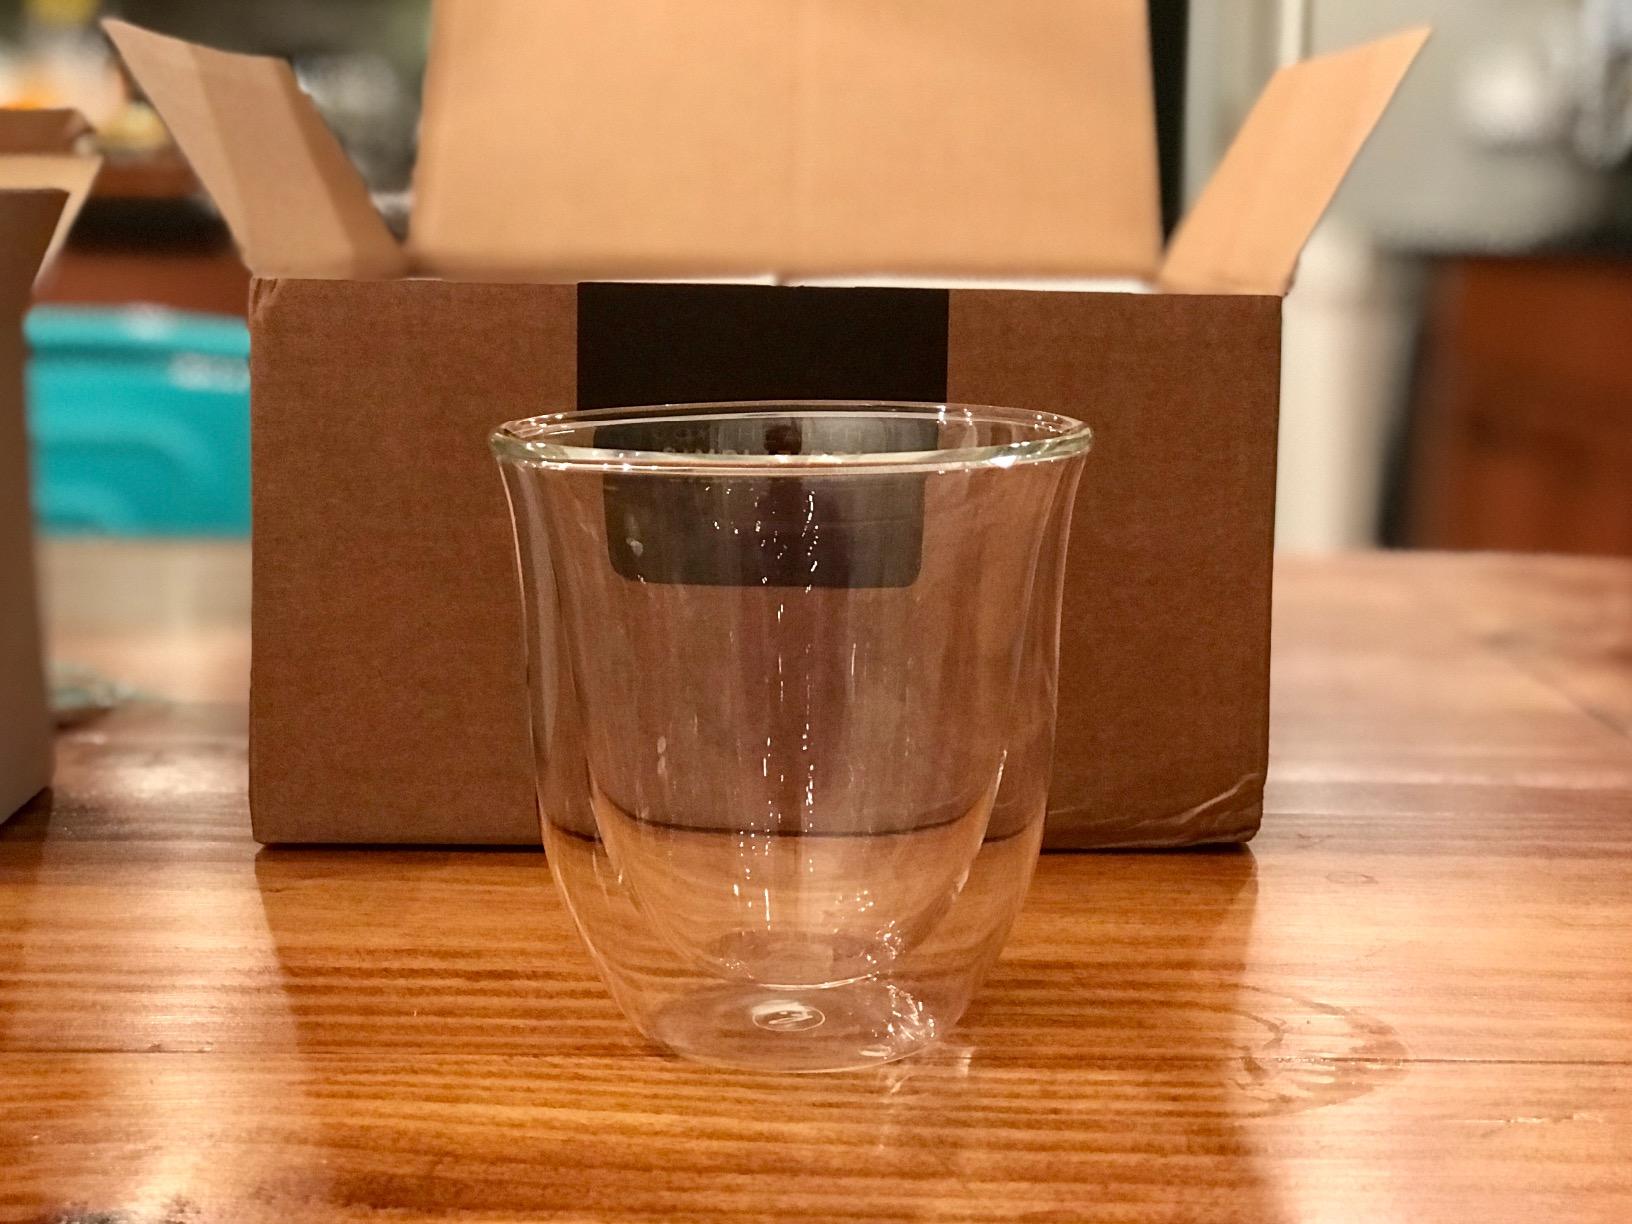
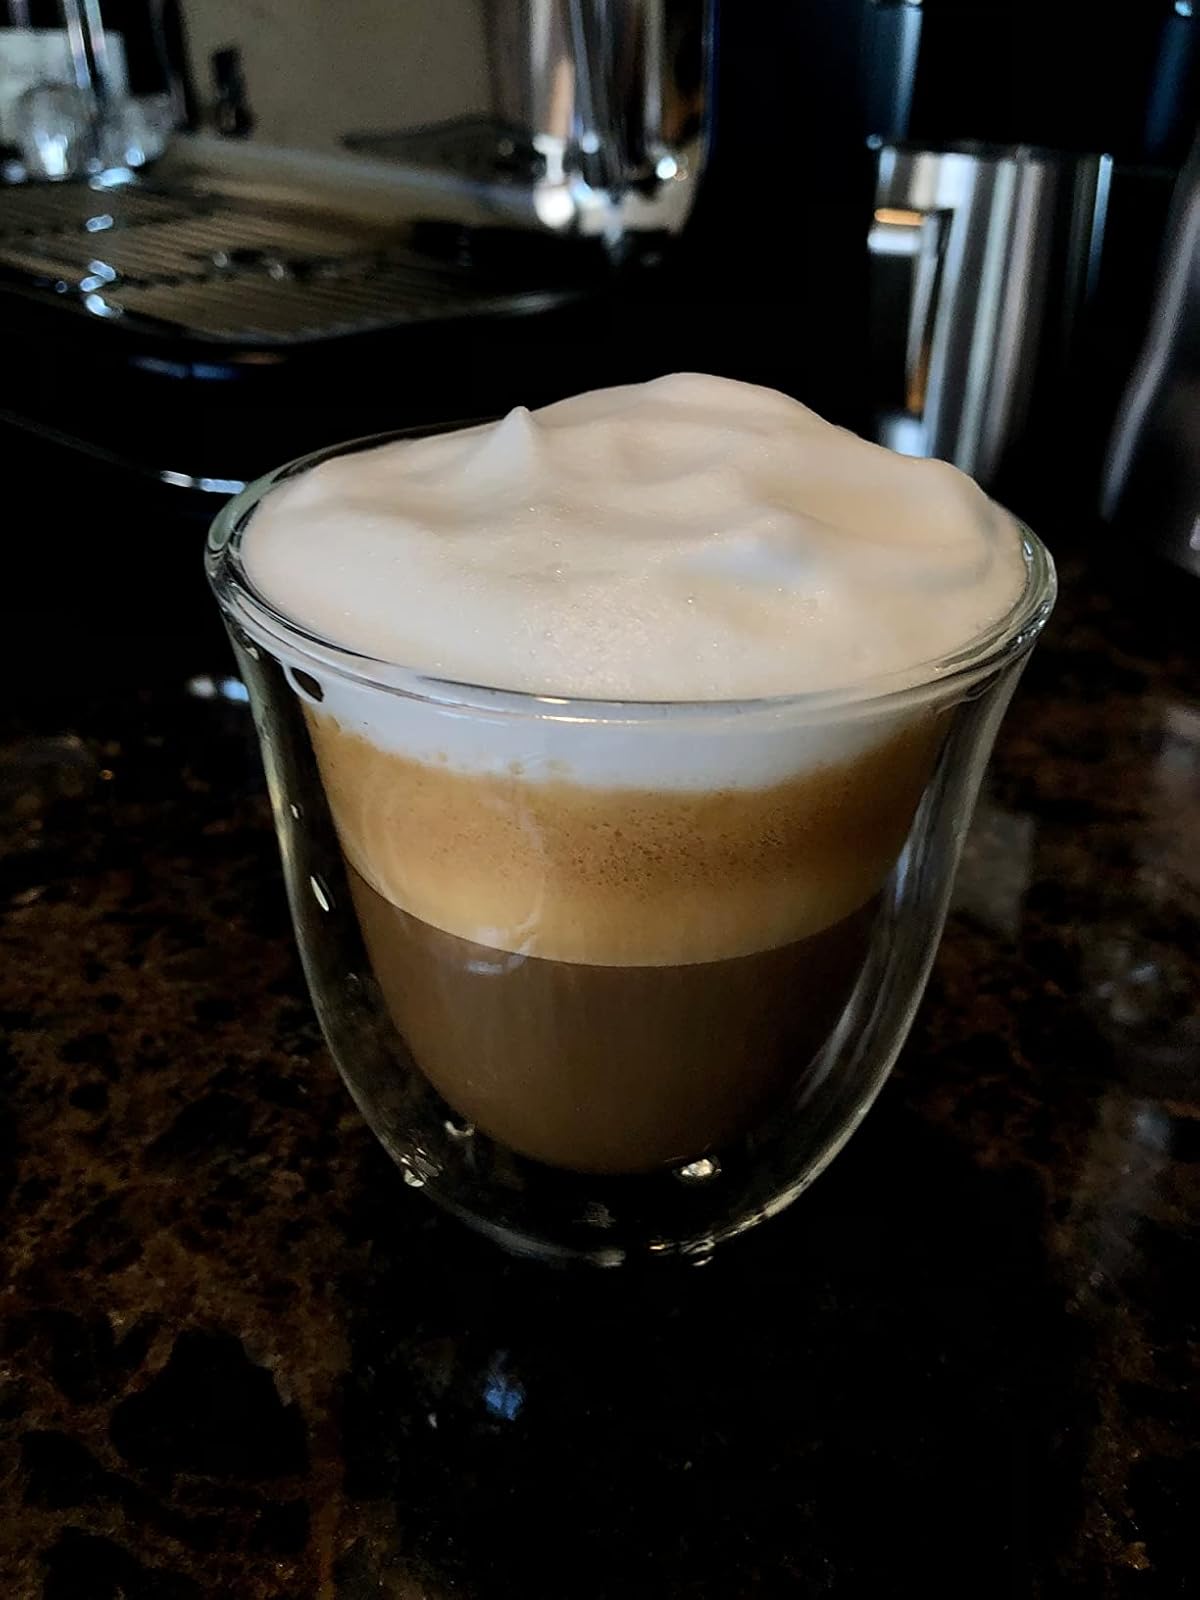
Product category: items_mug
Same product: yes